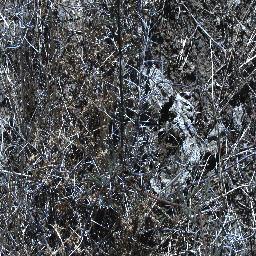
Label: prickly_acacia